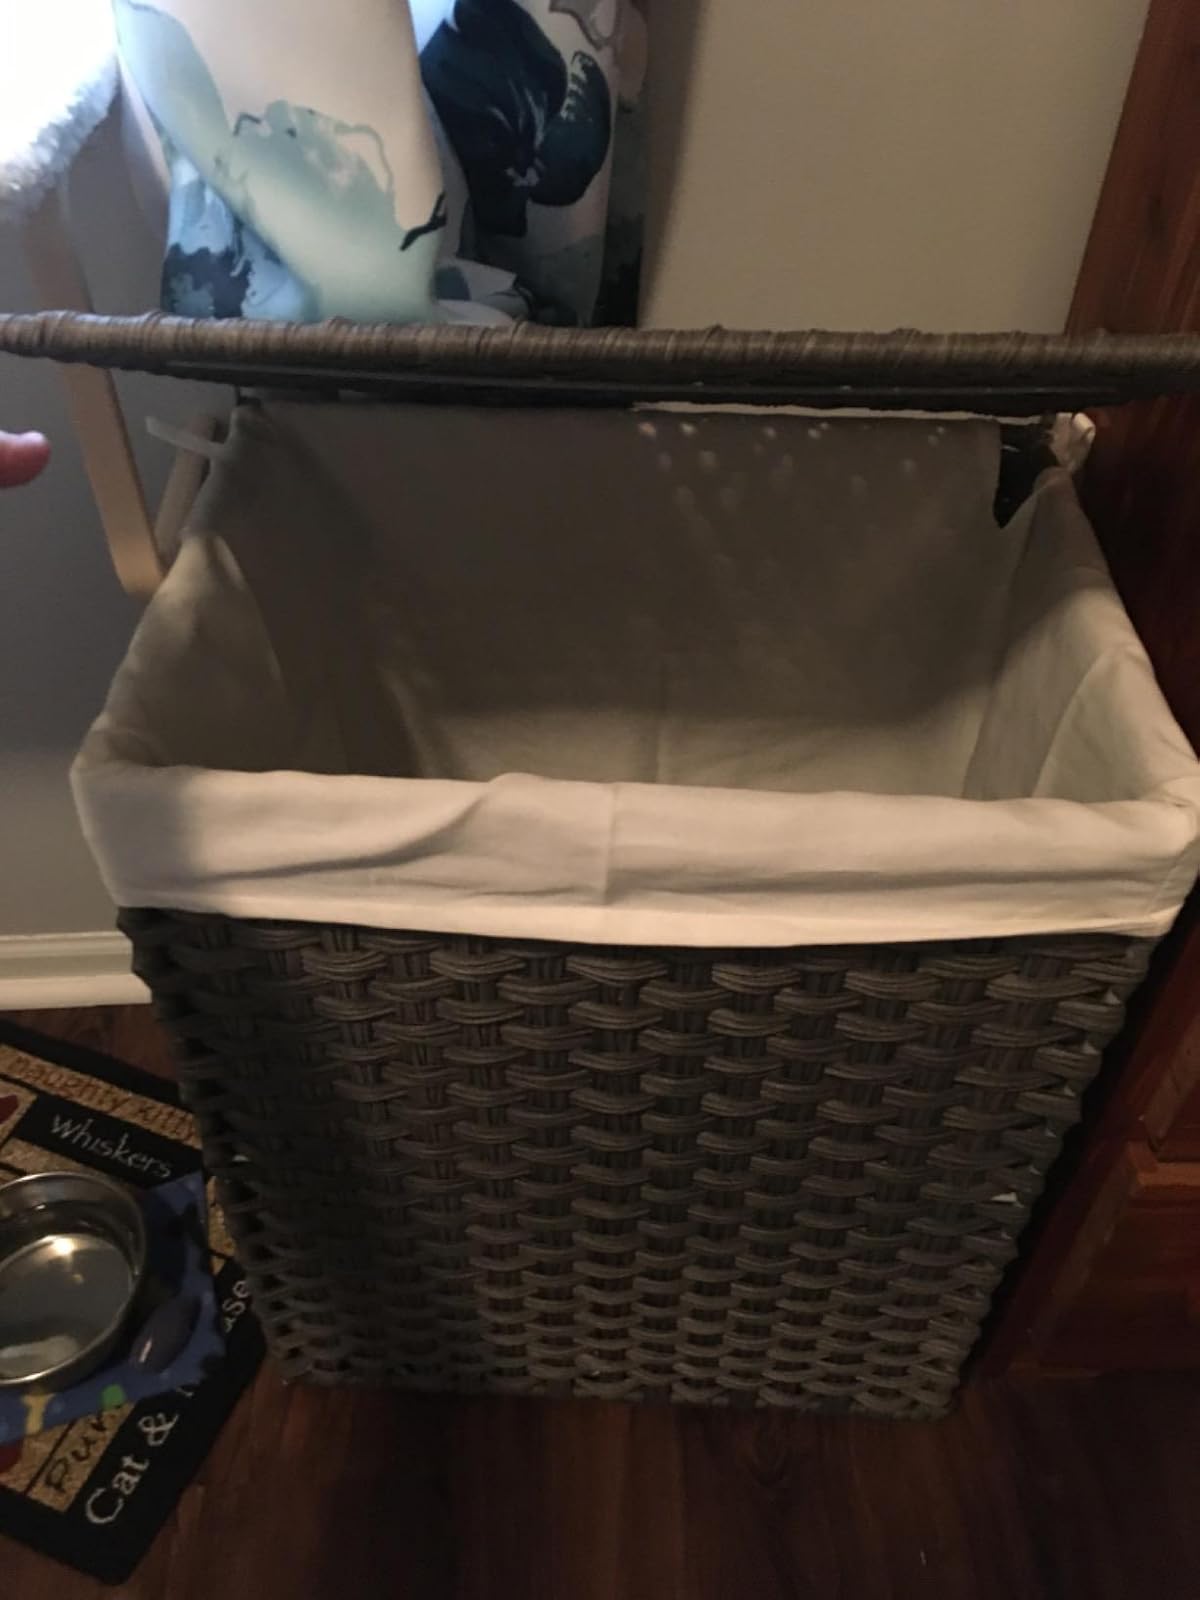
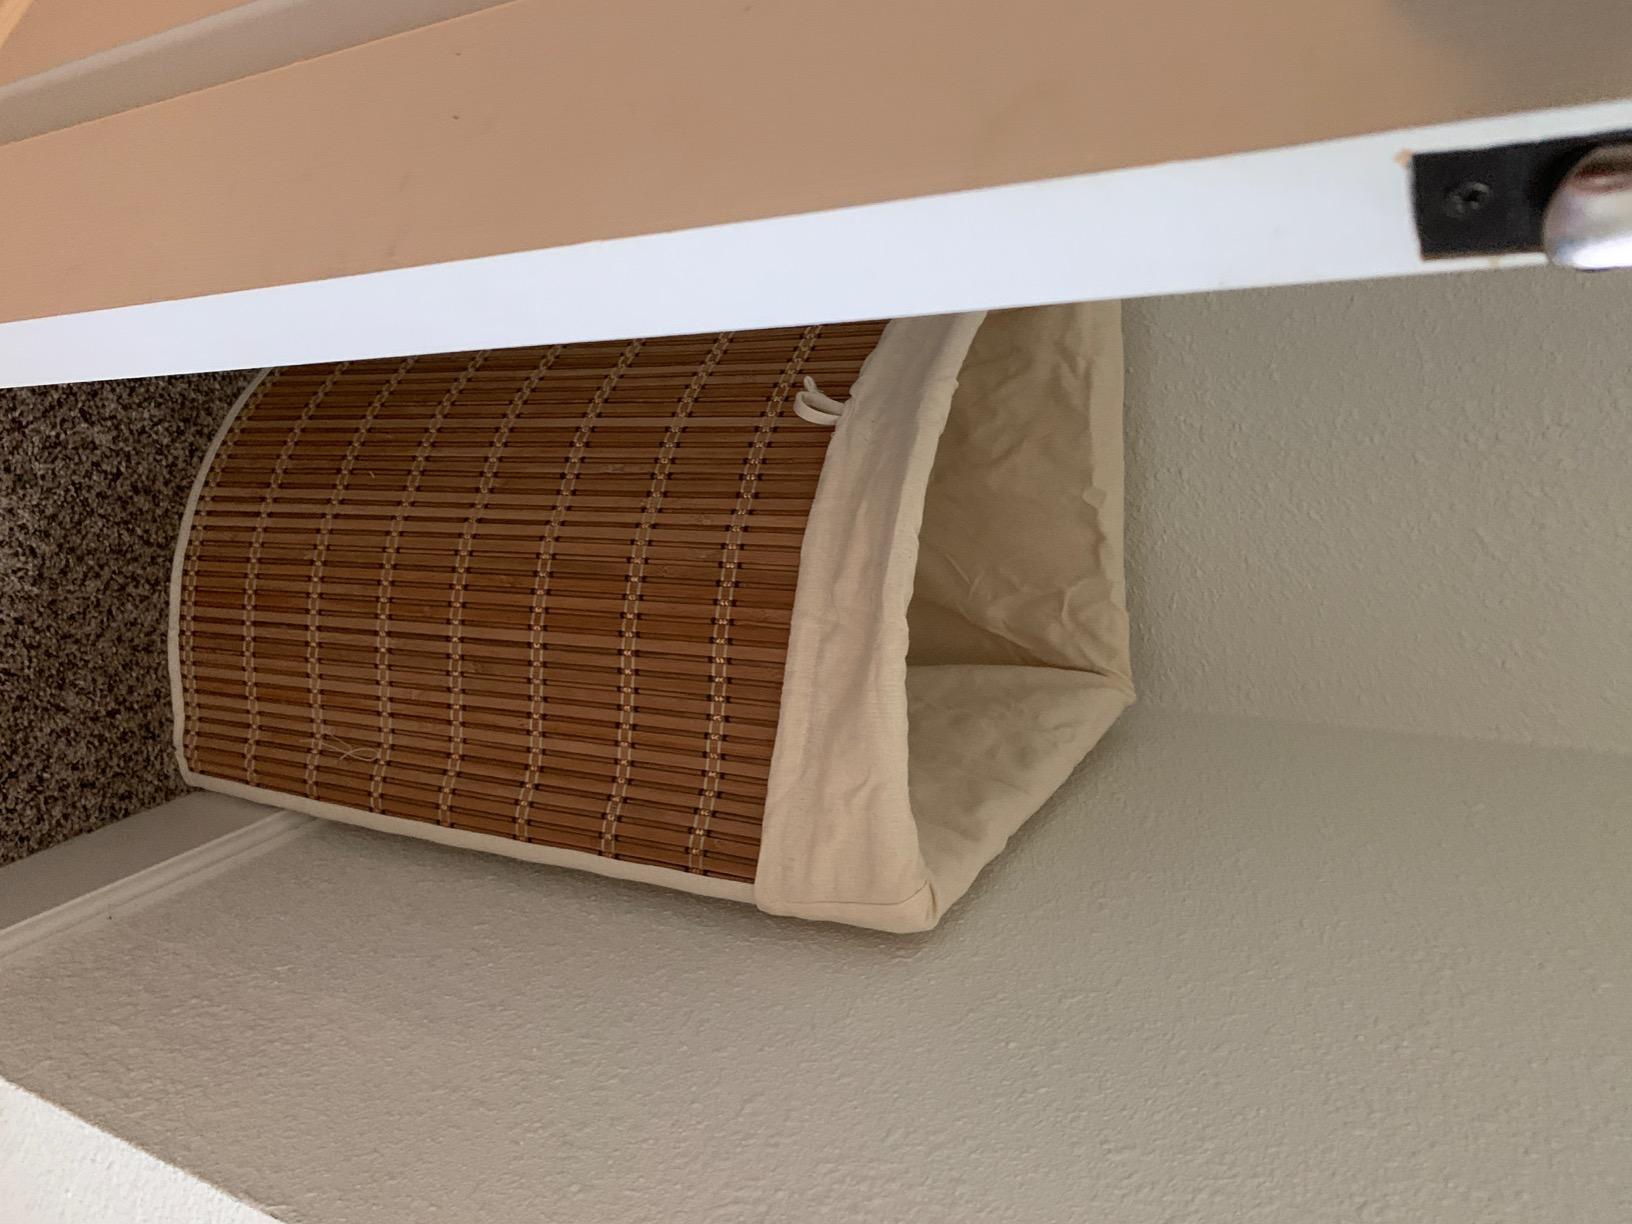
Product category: items_hamper
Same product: no